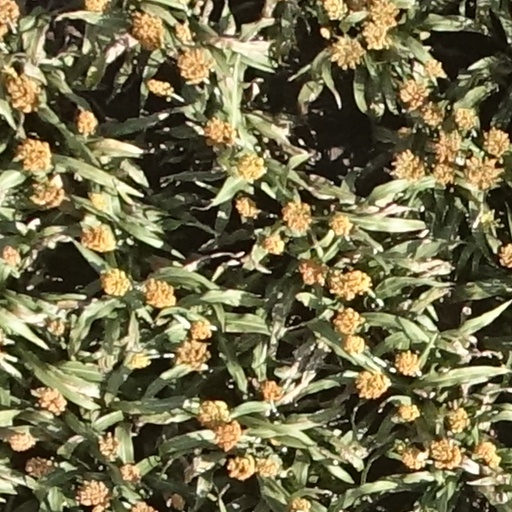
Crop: sorghum